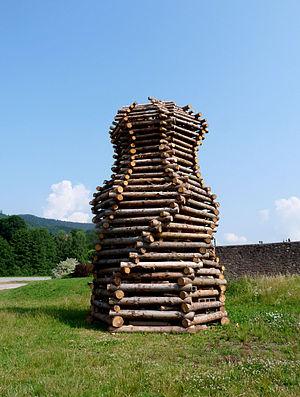
Bûcher pour les feux de la Saint-Jean à Bourg-Bruche (Bas-Rhin)
La chavande est une tradition d'origine païenne. Il s'agit d'un gigantesque bûcher, composé de rondins, que l'on brûle chaque année sur les sommets des hautes vallées de la Moselle, de la Moselotte et de la Thur, théoriquement à la veille de la Saint-Jean, qui correspond au solstice d'été. Cette manifestation est plus souvent programmée un samedi, parfois même au mois de juillet et au cœur du village.
Bourg-Bruche est une commune française située dans le département du Bas-Rhin, en région Grand Est.